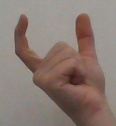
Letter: nun